Bald Rock Dome

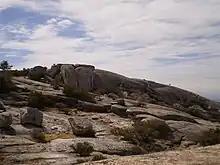
Near the top of the dome

Bald Rock is a granite summit located in Butte County, California, in the Plumas National Forest.